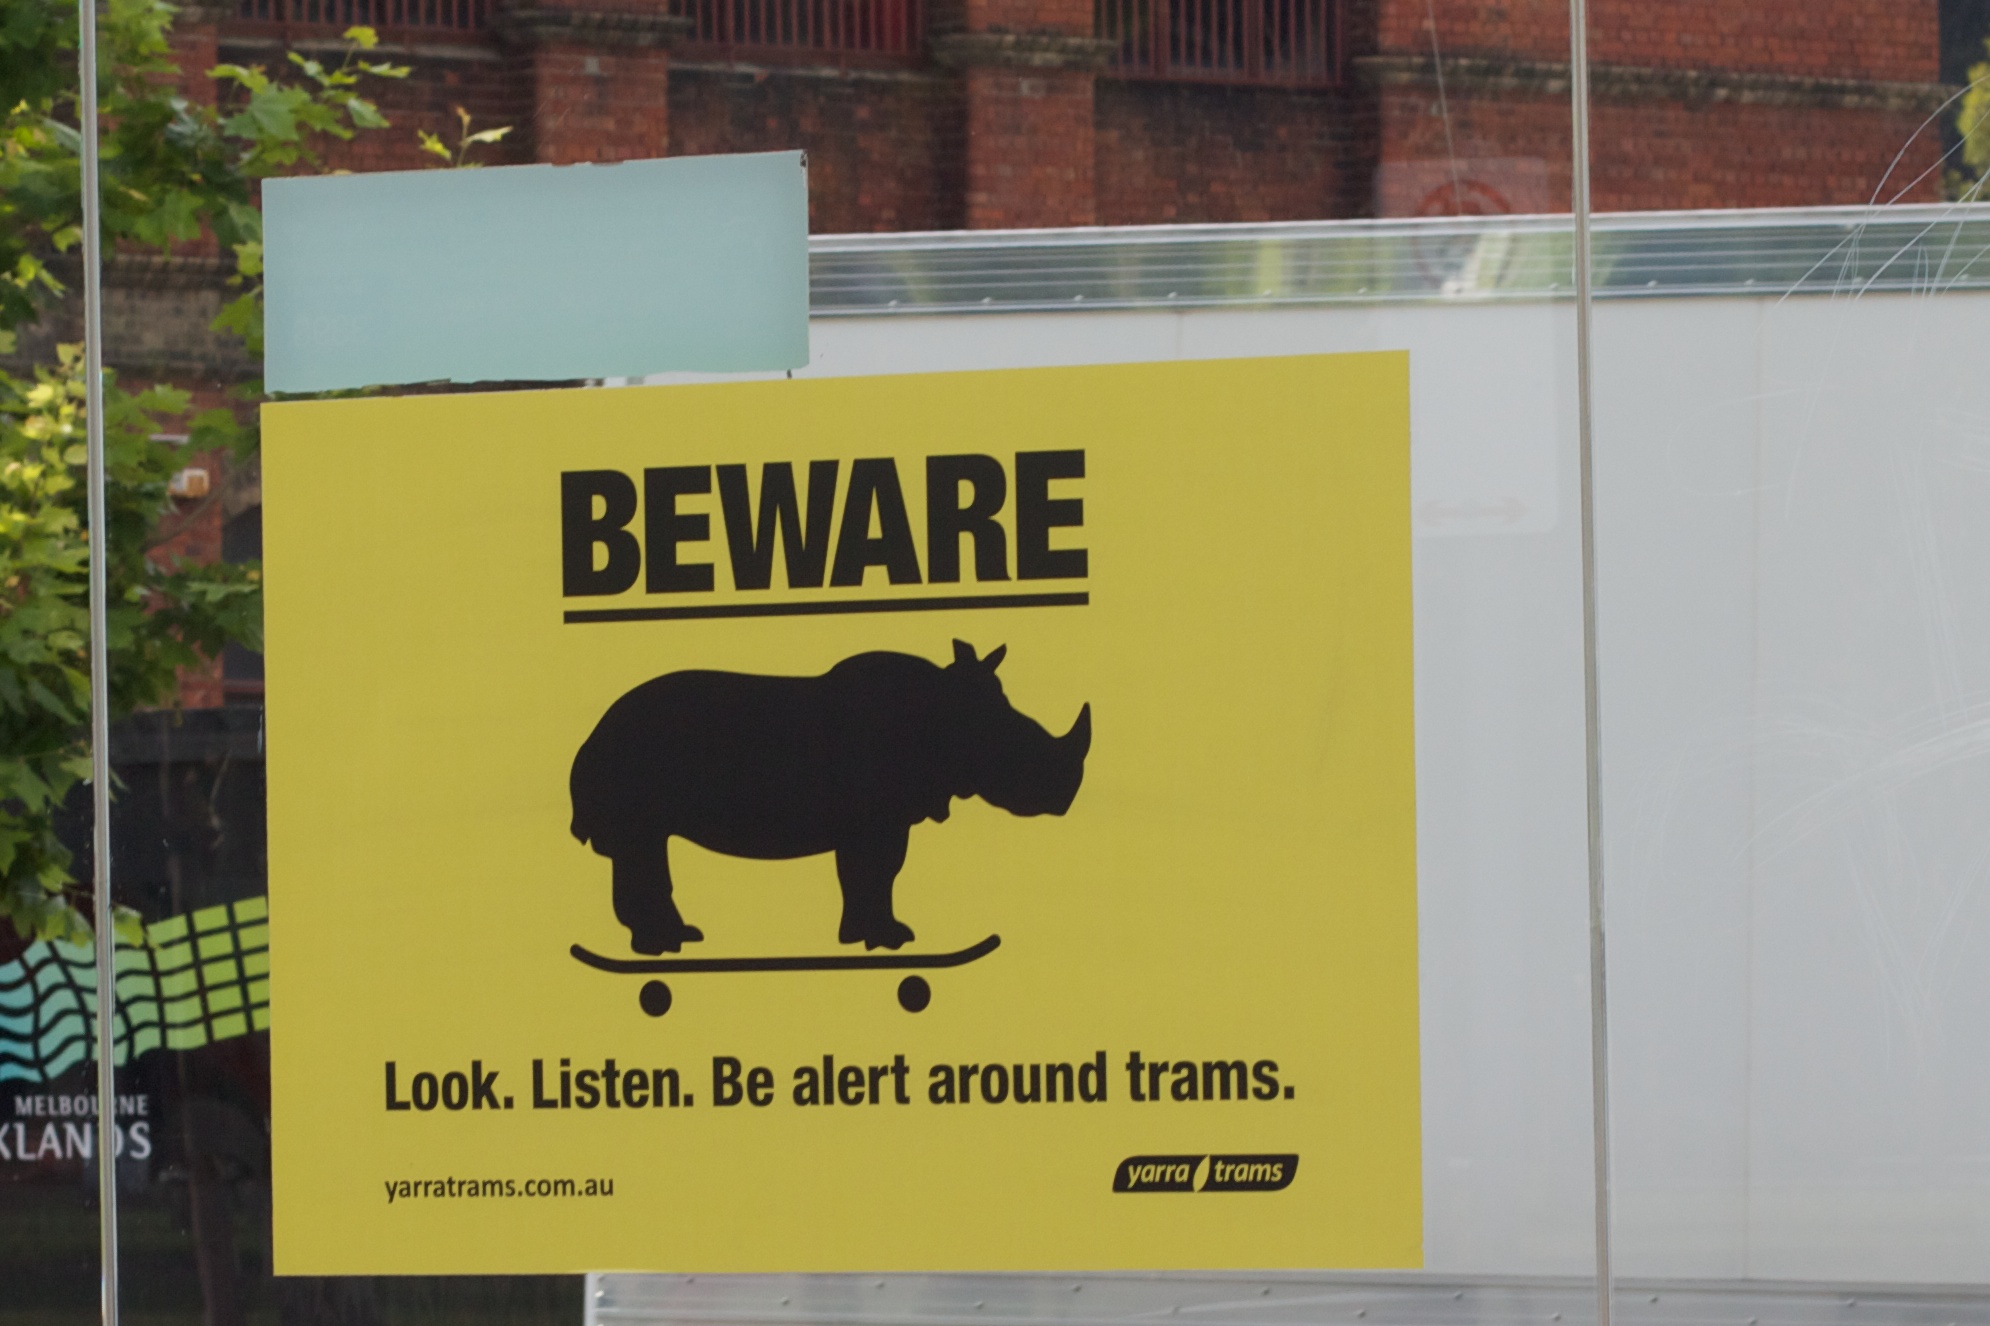
advertising, sign, banner, auodyssey